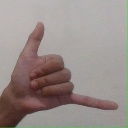
अक्षर: द